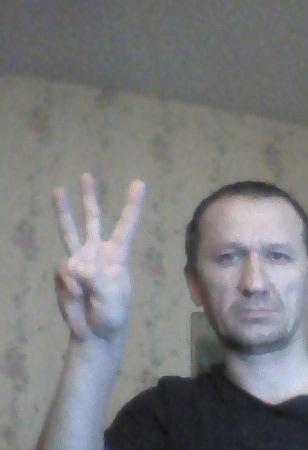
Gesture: three